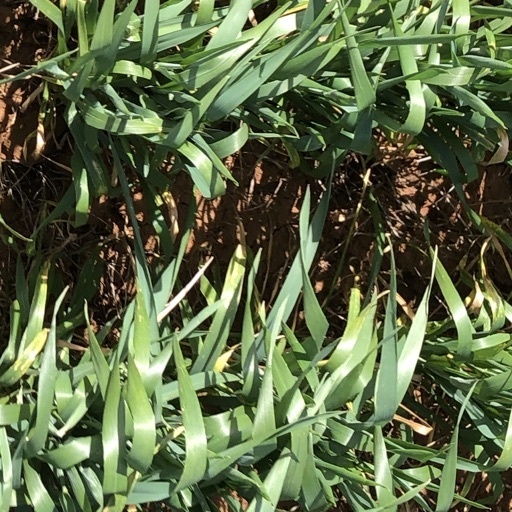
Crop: wheat